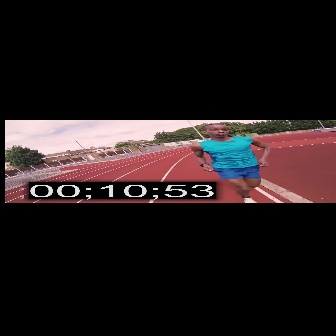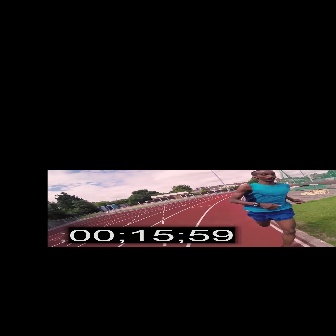
  Please identify the target specified by the bounding box [190,123,270,202] in the first image and locate it in the second image. Return the coordinates in [x_min,y_min,x_max,y_max] format.
Answer: [229,170,305,246]